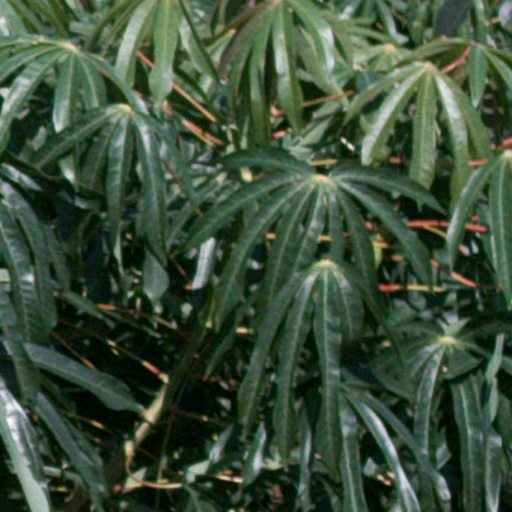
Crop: cassava